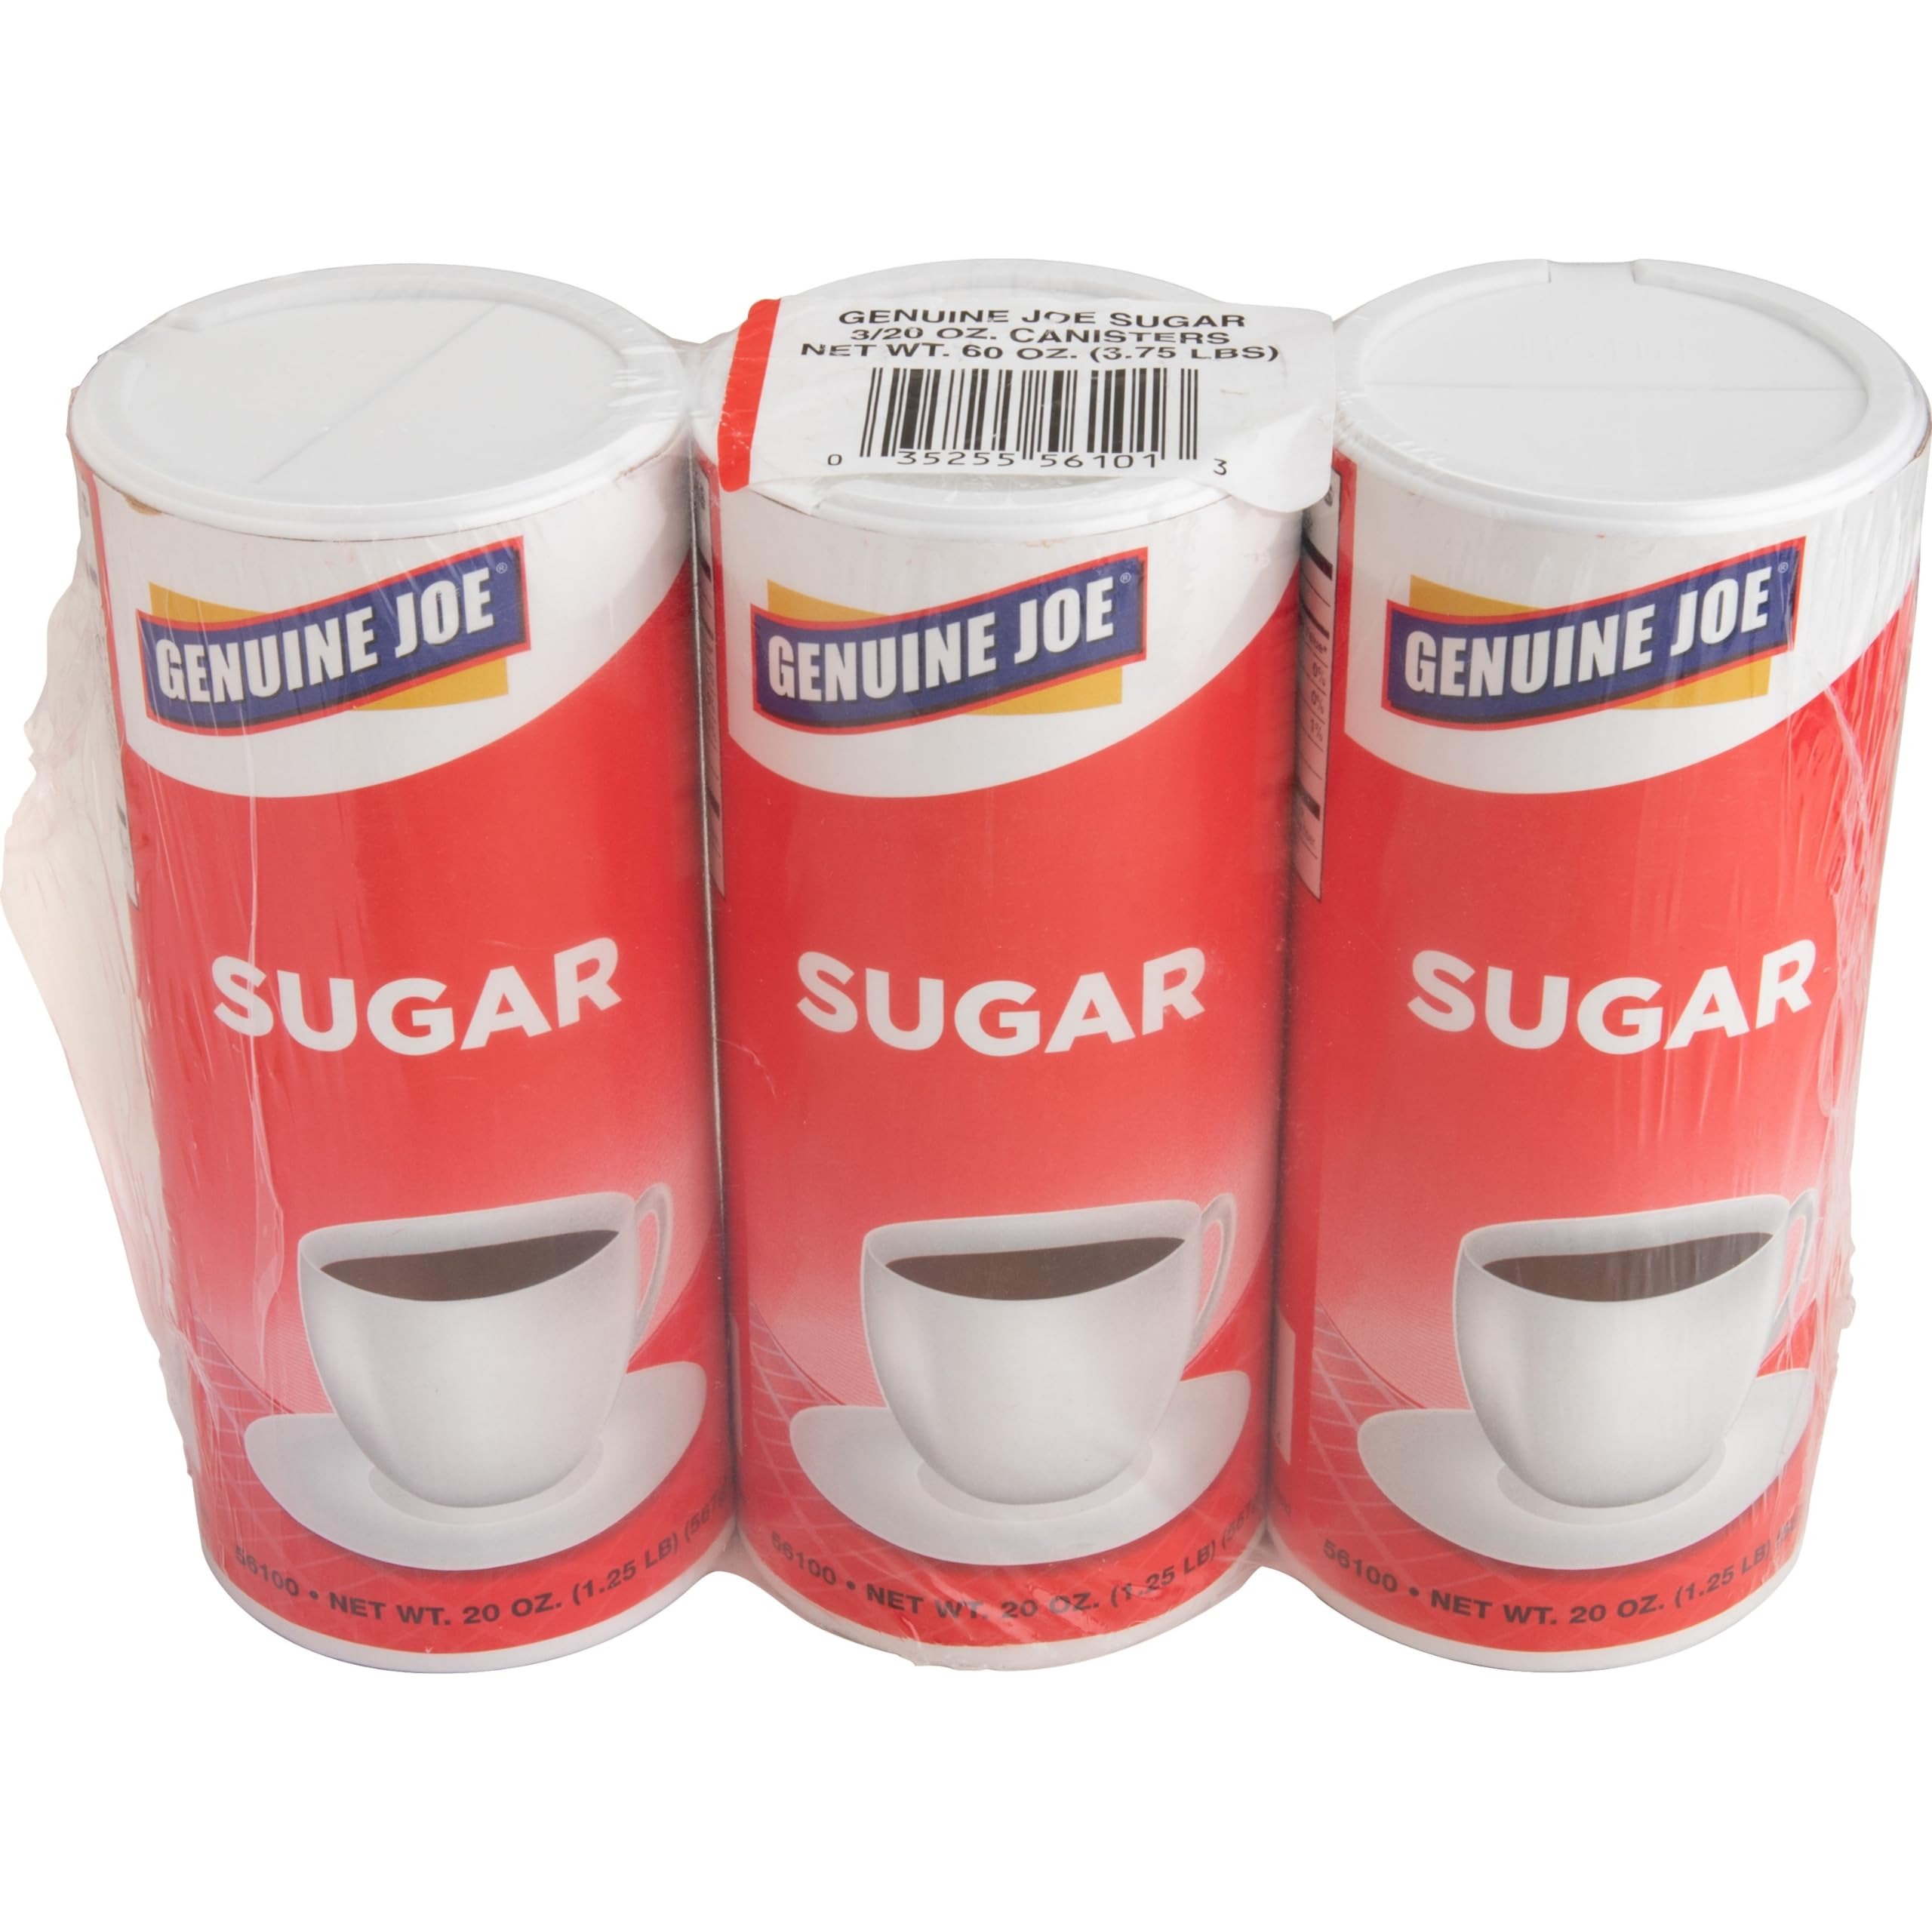
Item Name: Genuine Joe 20 oz. Sugar Canister
Bullet Point 1: Reclosable top on three 20 oz. canisters prevents foreign items from entering when stored
Bullet Point 2: Natural, pure ingredient offers excellent taste and quality
Bullet Point 3: 20 oz. size accommodates busy environments
Bullet Point 4: Perfect for breakrooms, reception areas, kitchens and more
Value: 20.0
Unit: Fl Oz

Price: 84.93